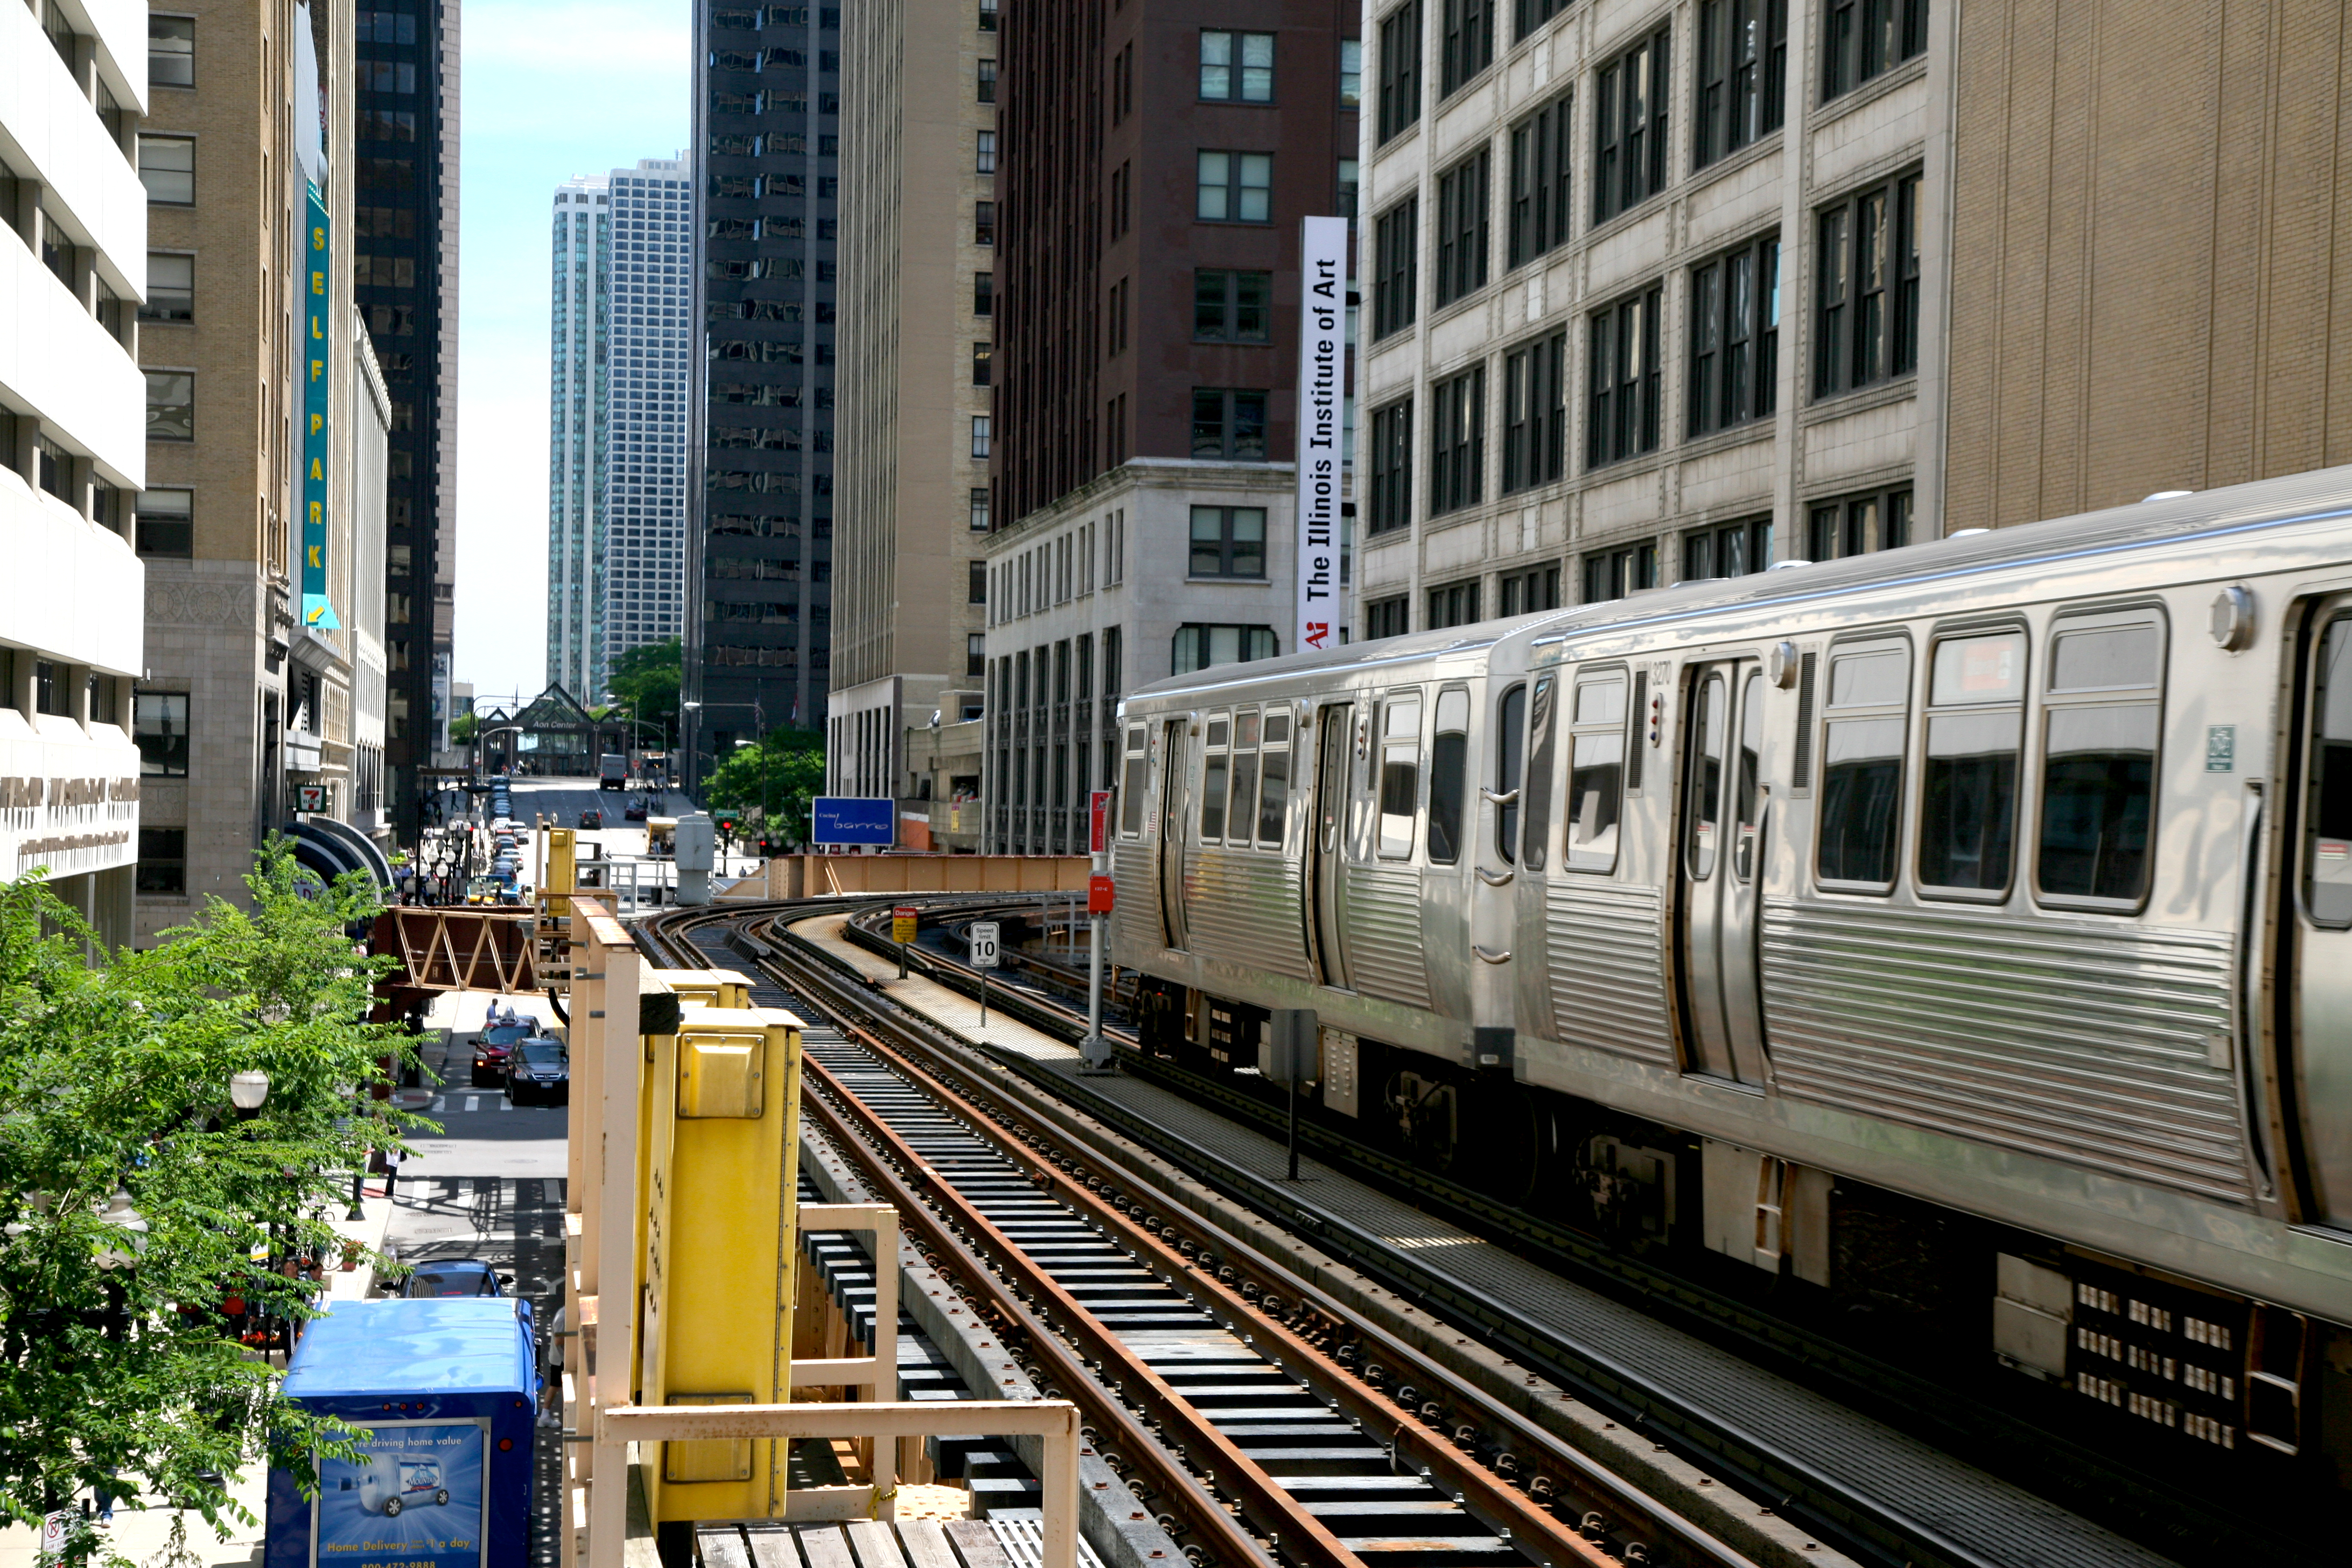
track, traffic, train, transport, vehicle, train station, chicago, electricity, public transport, monorail, loop, passenger, cta, rail transport, urban area, residential area, rolling stock, metropolitan area, rapid transit, railroad car